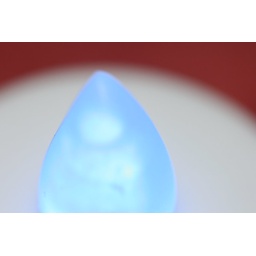
Artificial candle in blue mode